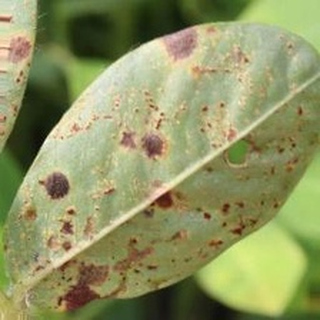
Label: groundnut_rust